Glee season 3

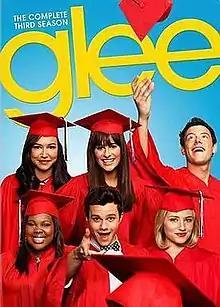
Promotional poster and home media cover art

The third season of the musical comedy-drama television series "Glee" was commissioned on May 23, 2010, by Fox while the first season aired. It aired between September 20, 2011, and May 22, 2012, and was produced by 20th Century Fox Television and Ryan Murphy Television, with executive producers Dante Di Loreto and series co-creators Ryan Murphy, Brad Falchuk and Ian Brennan.